María del Carmen Pérez Díe

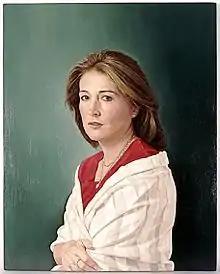
Portrait of María del Carmen Pérez Díe

María del Carmen Pérez Díe (born 1953) is a Spanish Egyptologist, curator and researcher. She has worked for the National Archaeological Museum of Spain as Curator Head of the Department of Egyptian Antiquities and the Middle East since 1980. Pérez Díe served as the museum's director between 1991 and 1997.